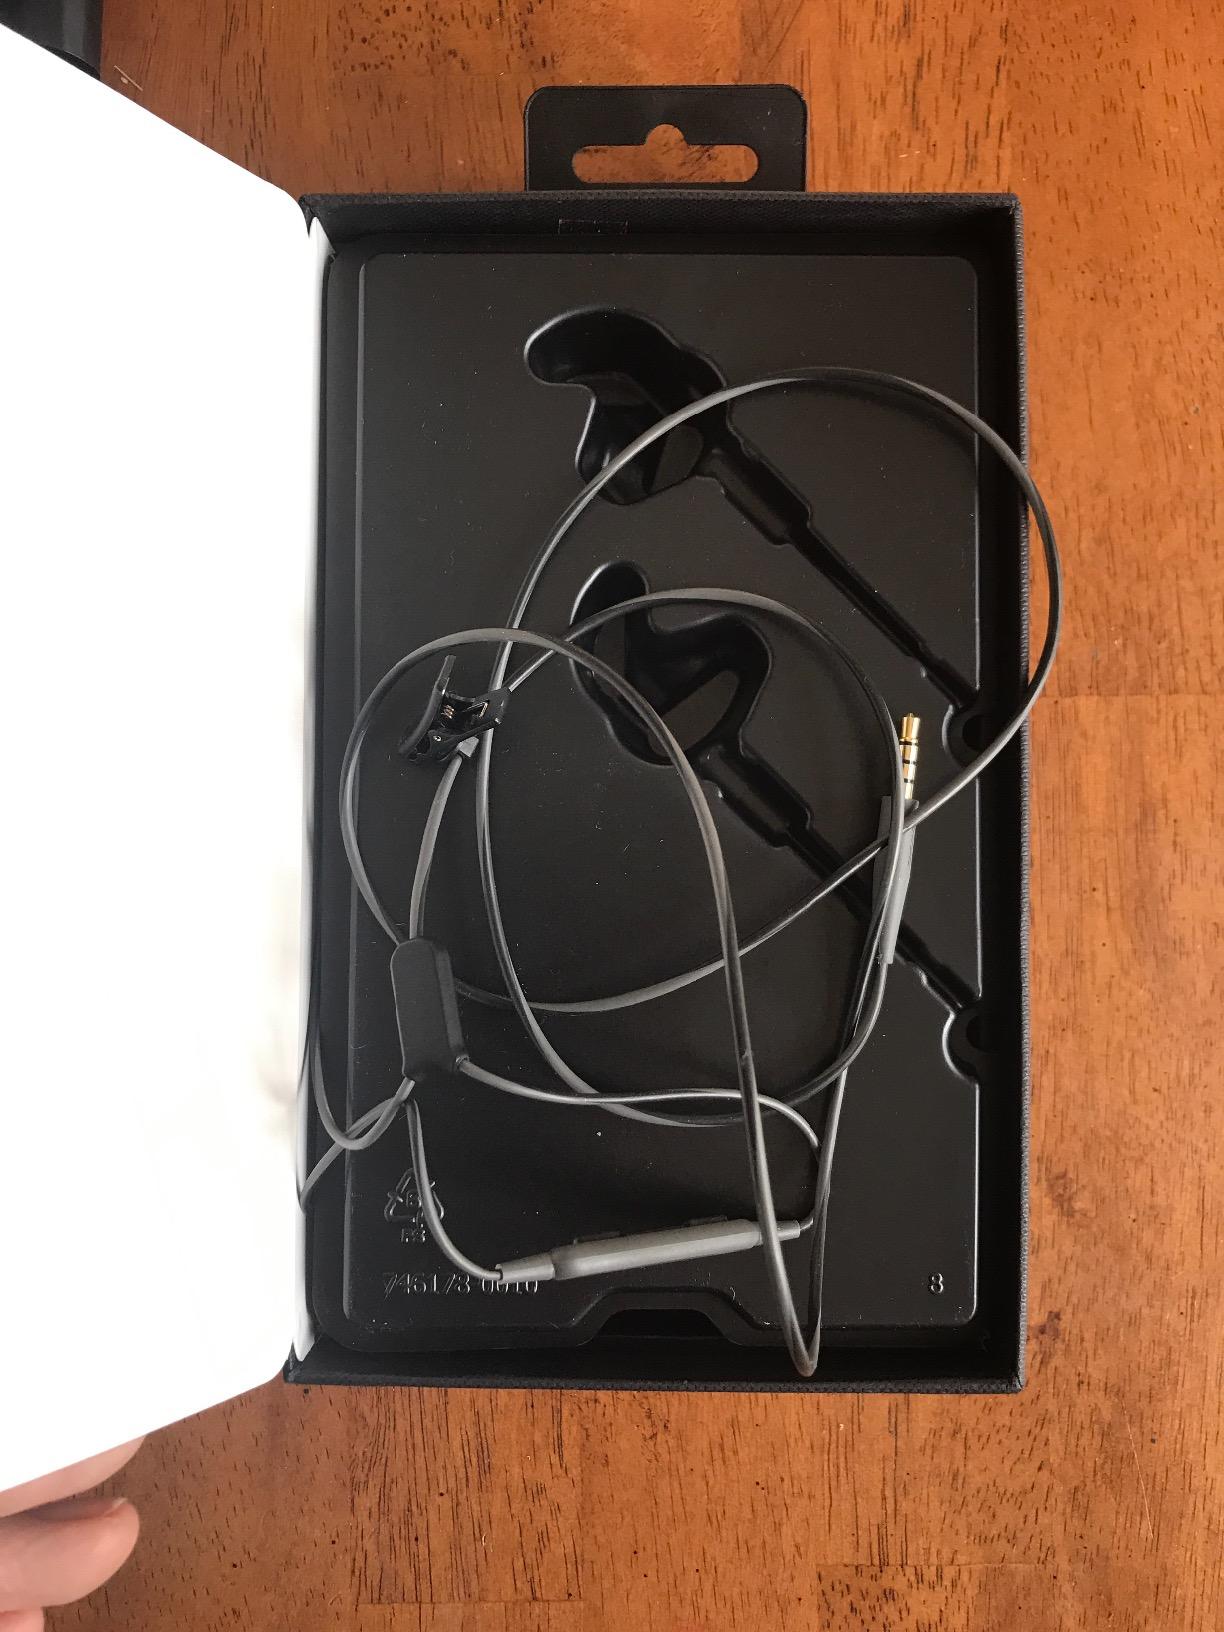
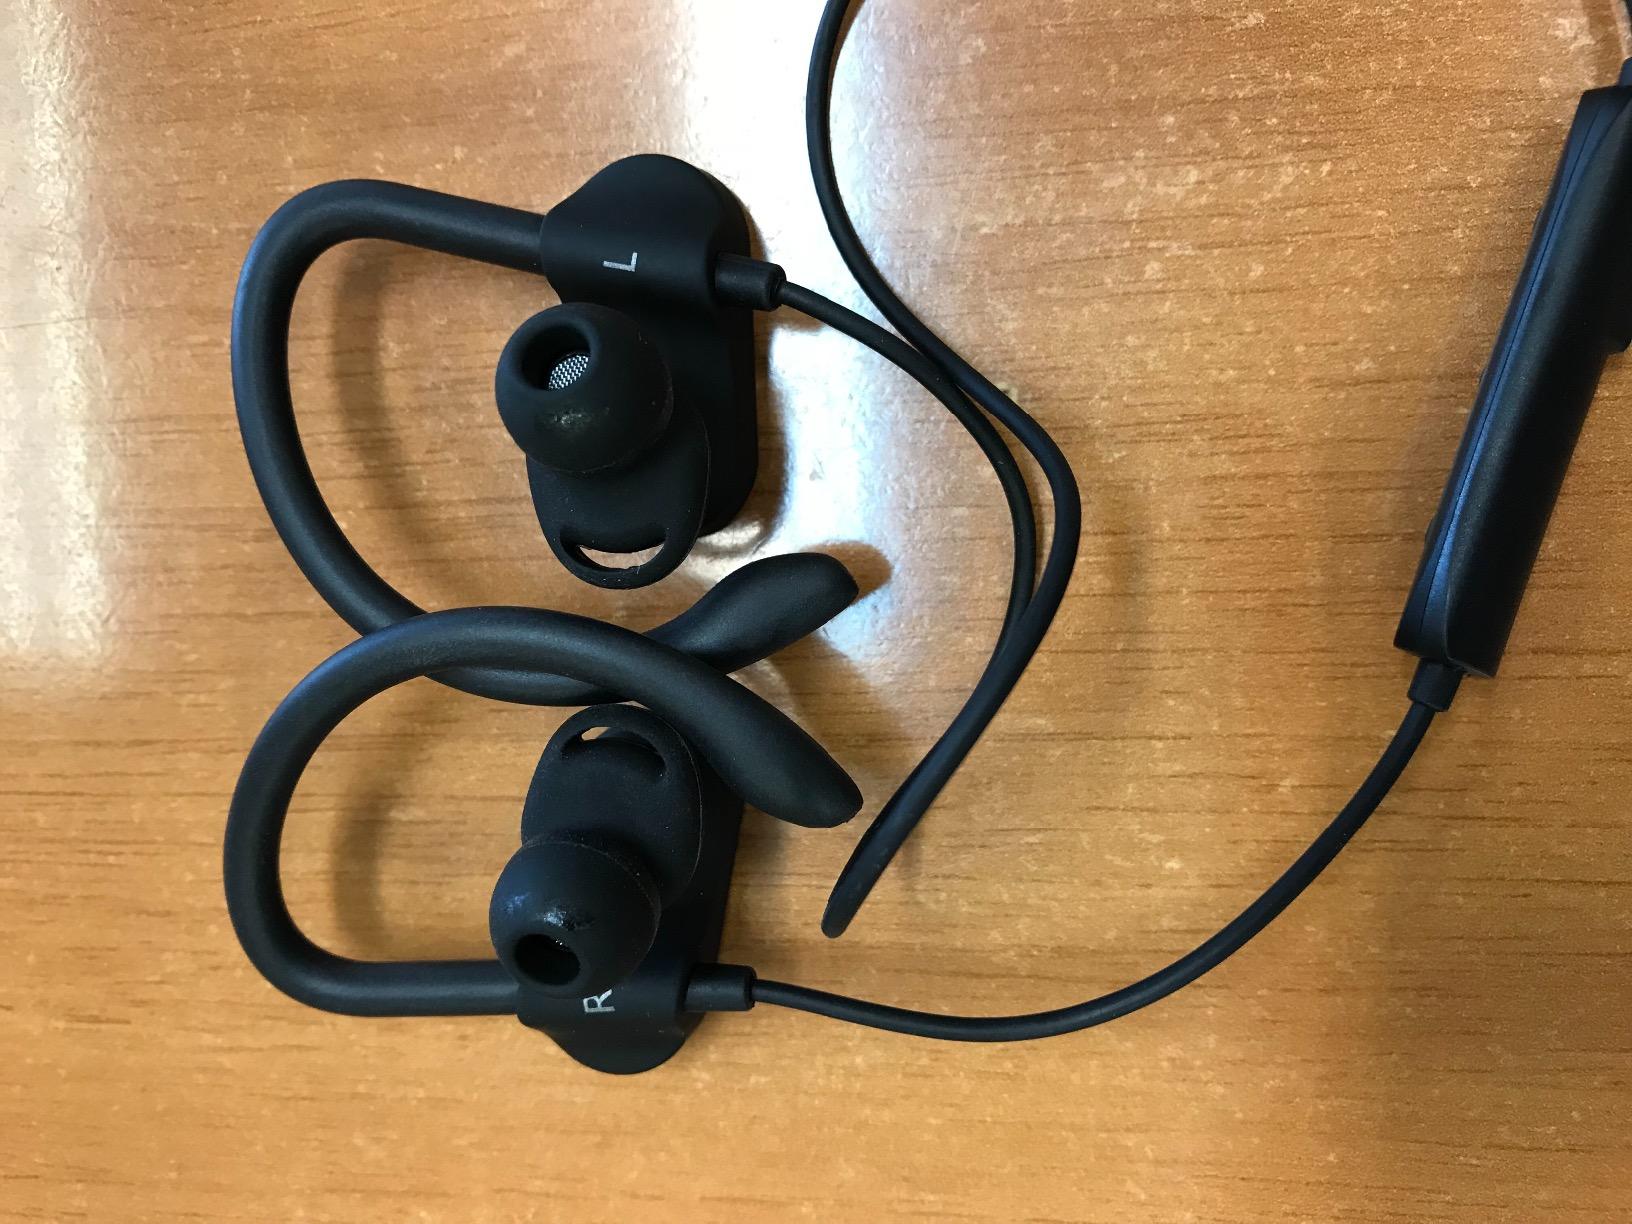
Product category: headphones
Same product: no